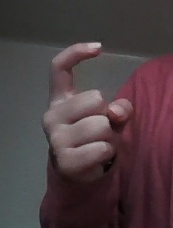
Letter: ra